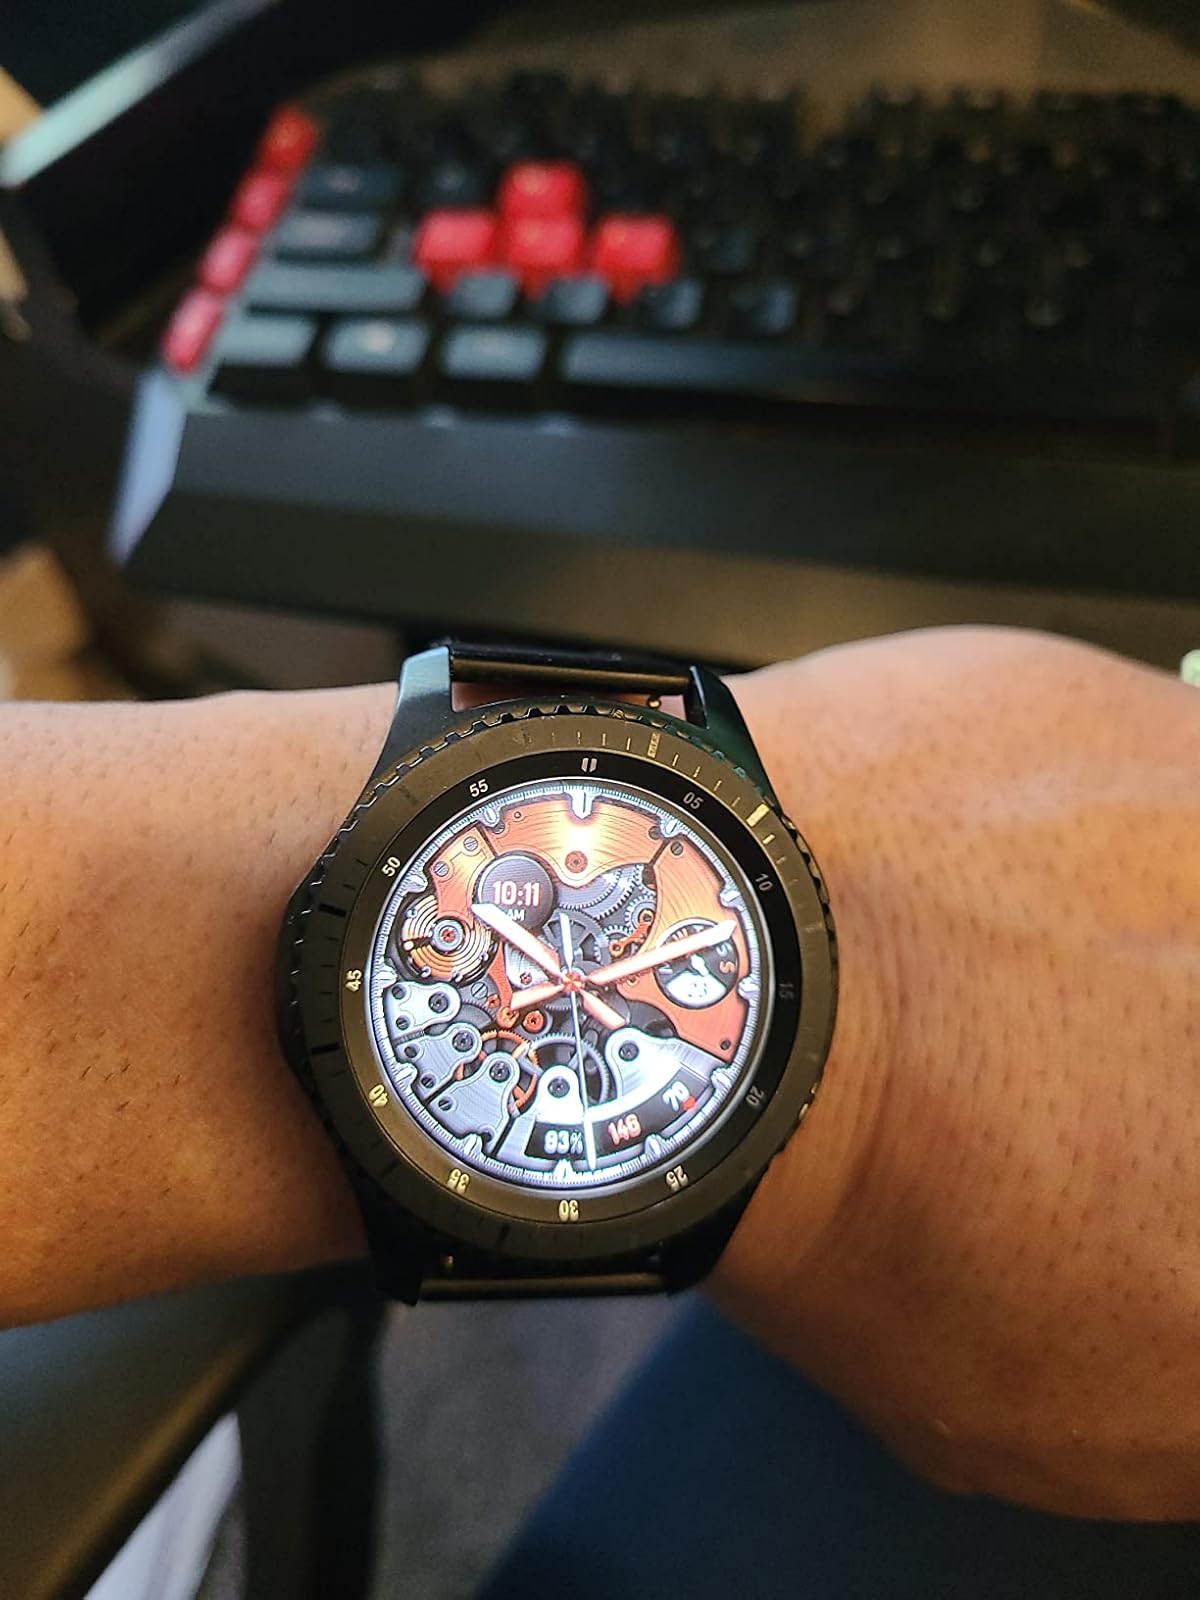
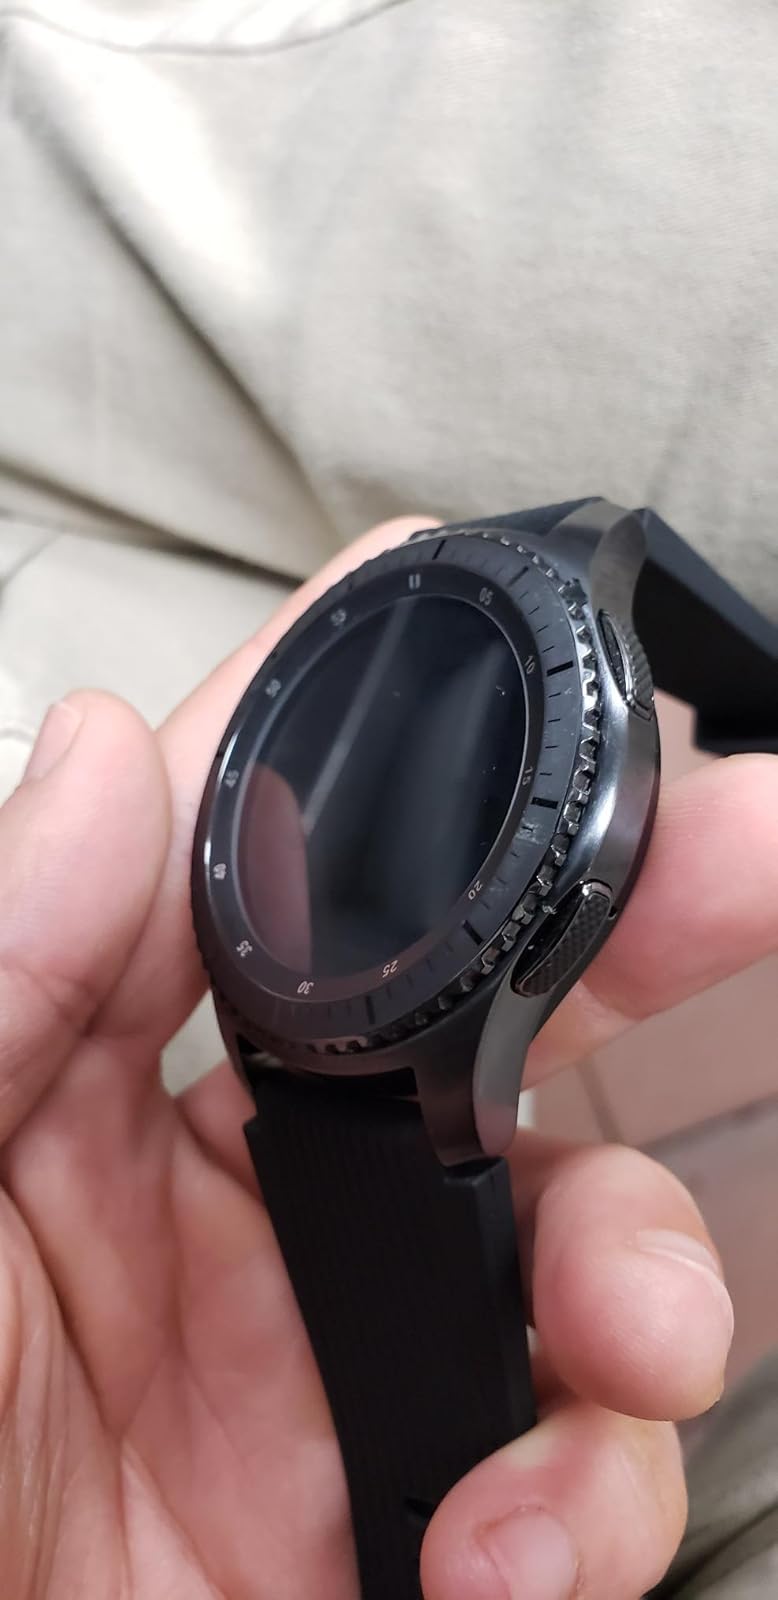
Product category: smartwatch
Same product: yes